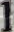
Number: 1